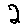
Label: 2